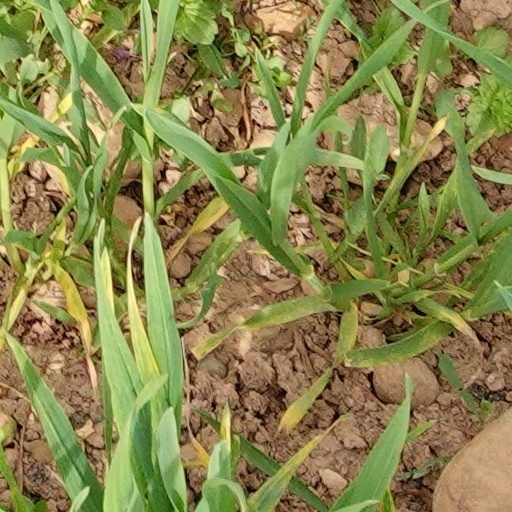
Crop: wheat